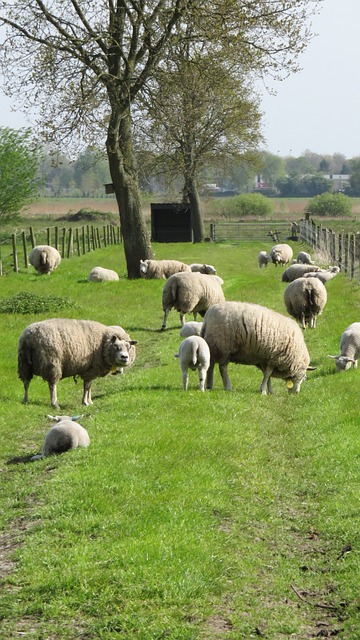
Label: pecora